Marc Hautefeuille

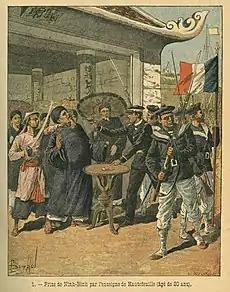
Hautefeuille and Governor Nguyễn Vũ. Caption contains minor mistakes about his rank and age at the time.

With his handgun in hand, Hautefeuille apologized for having shelled the fort, claiming it was in response to having been yelled at. A short negotiation ensued, but soon turned fruitless when the Governor firmly refused to give in to Hautefeuille's demands to enter the citadel. Losing his patience, Hautefeuille suddenly seized the old Governor by the collar and held his handgun on the Governor's temple, threatening to blow his brain out if all the local mandarins, plus the runaway mandarin of Hanoi, had not been gathered in front of him within the next 15 minutes. Some of the Vietnamese soldiers around them had moved forward at this sight, but they instantly pulled back when French sailors took aim.